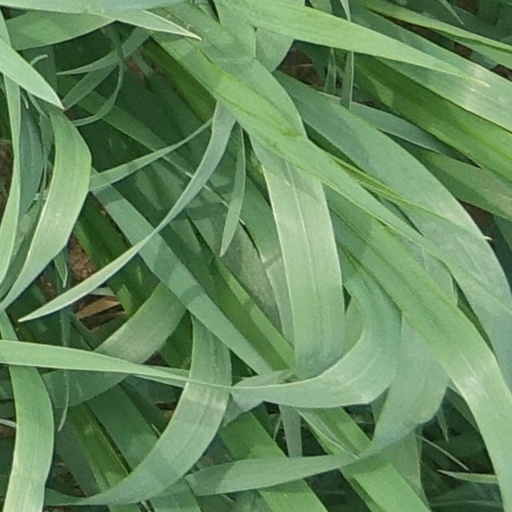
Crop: wheat